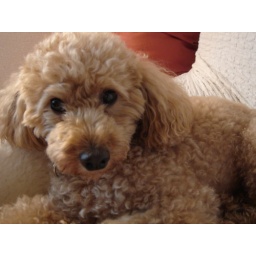
my dog adonis loves lounging around on my sofa